Brita Nordlander

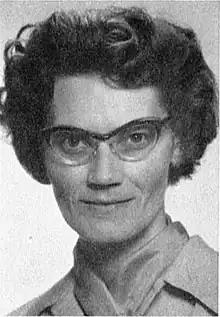

Brita Nordlander (1921–2009) was a Swedish teacher and politician, serving as President of the Municipal council of Uppsala, representing the Swedish People's Party, the predecessor of the Liberals.